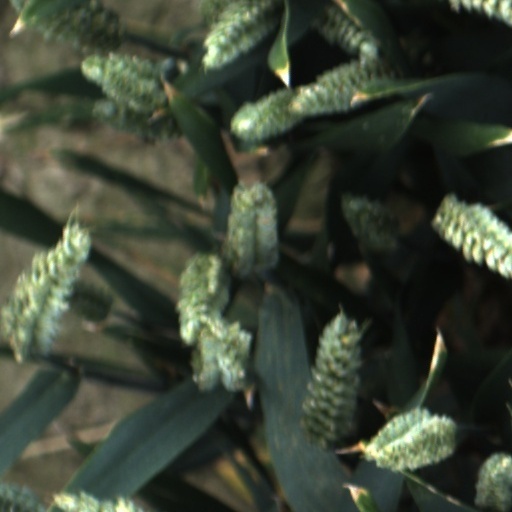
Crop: wheat